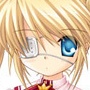
Portrait style: Anime Portrait